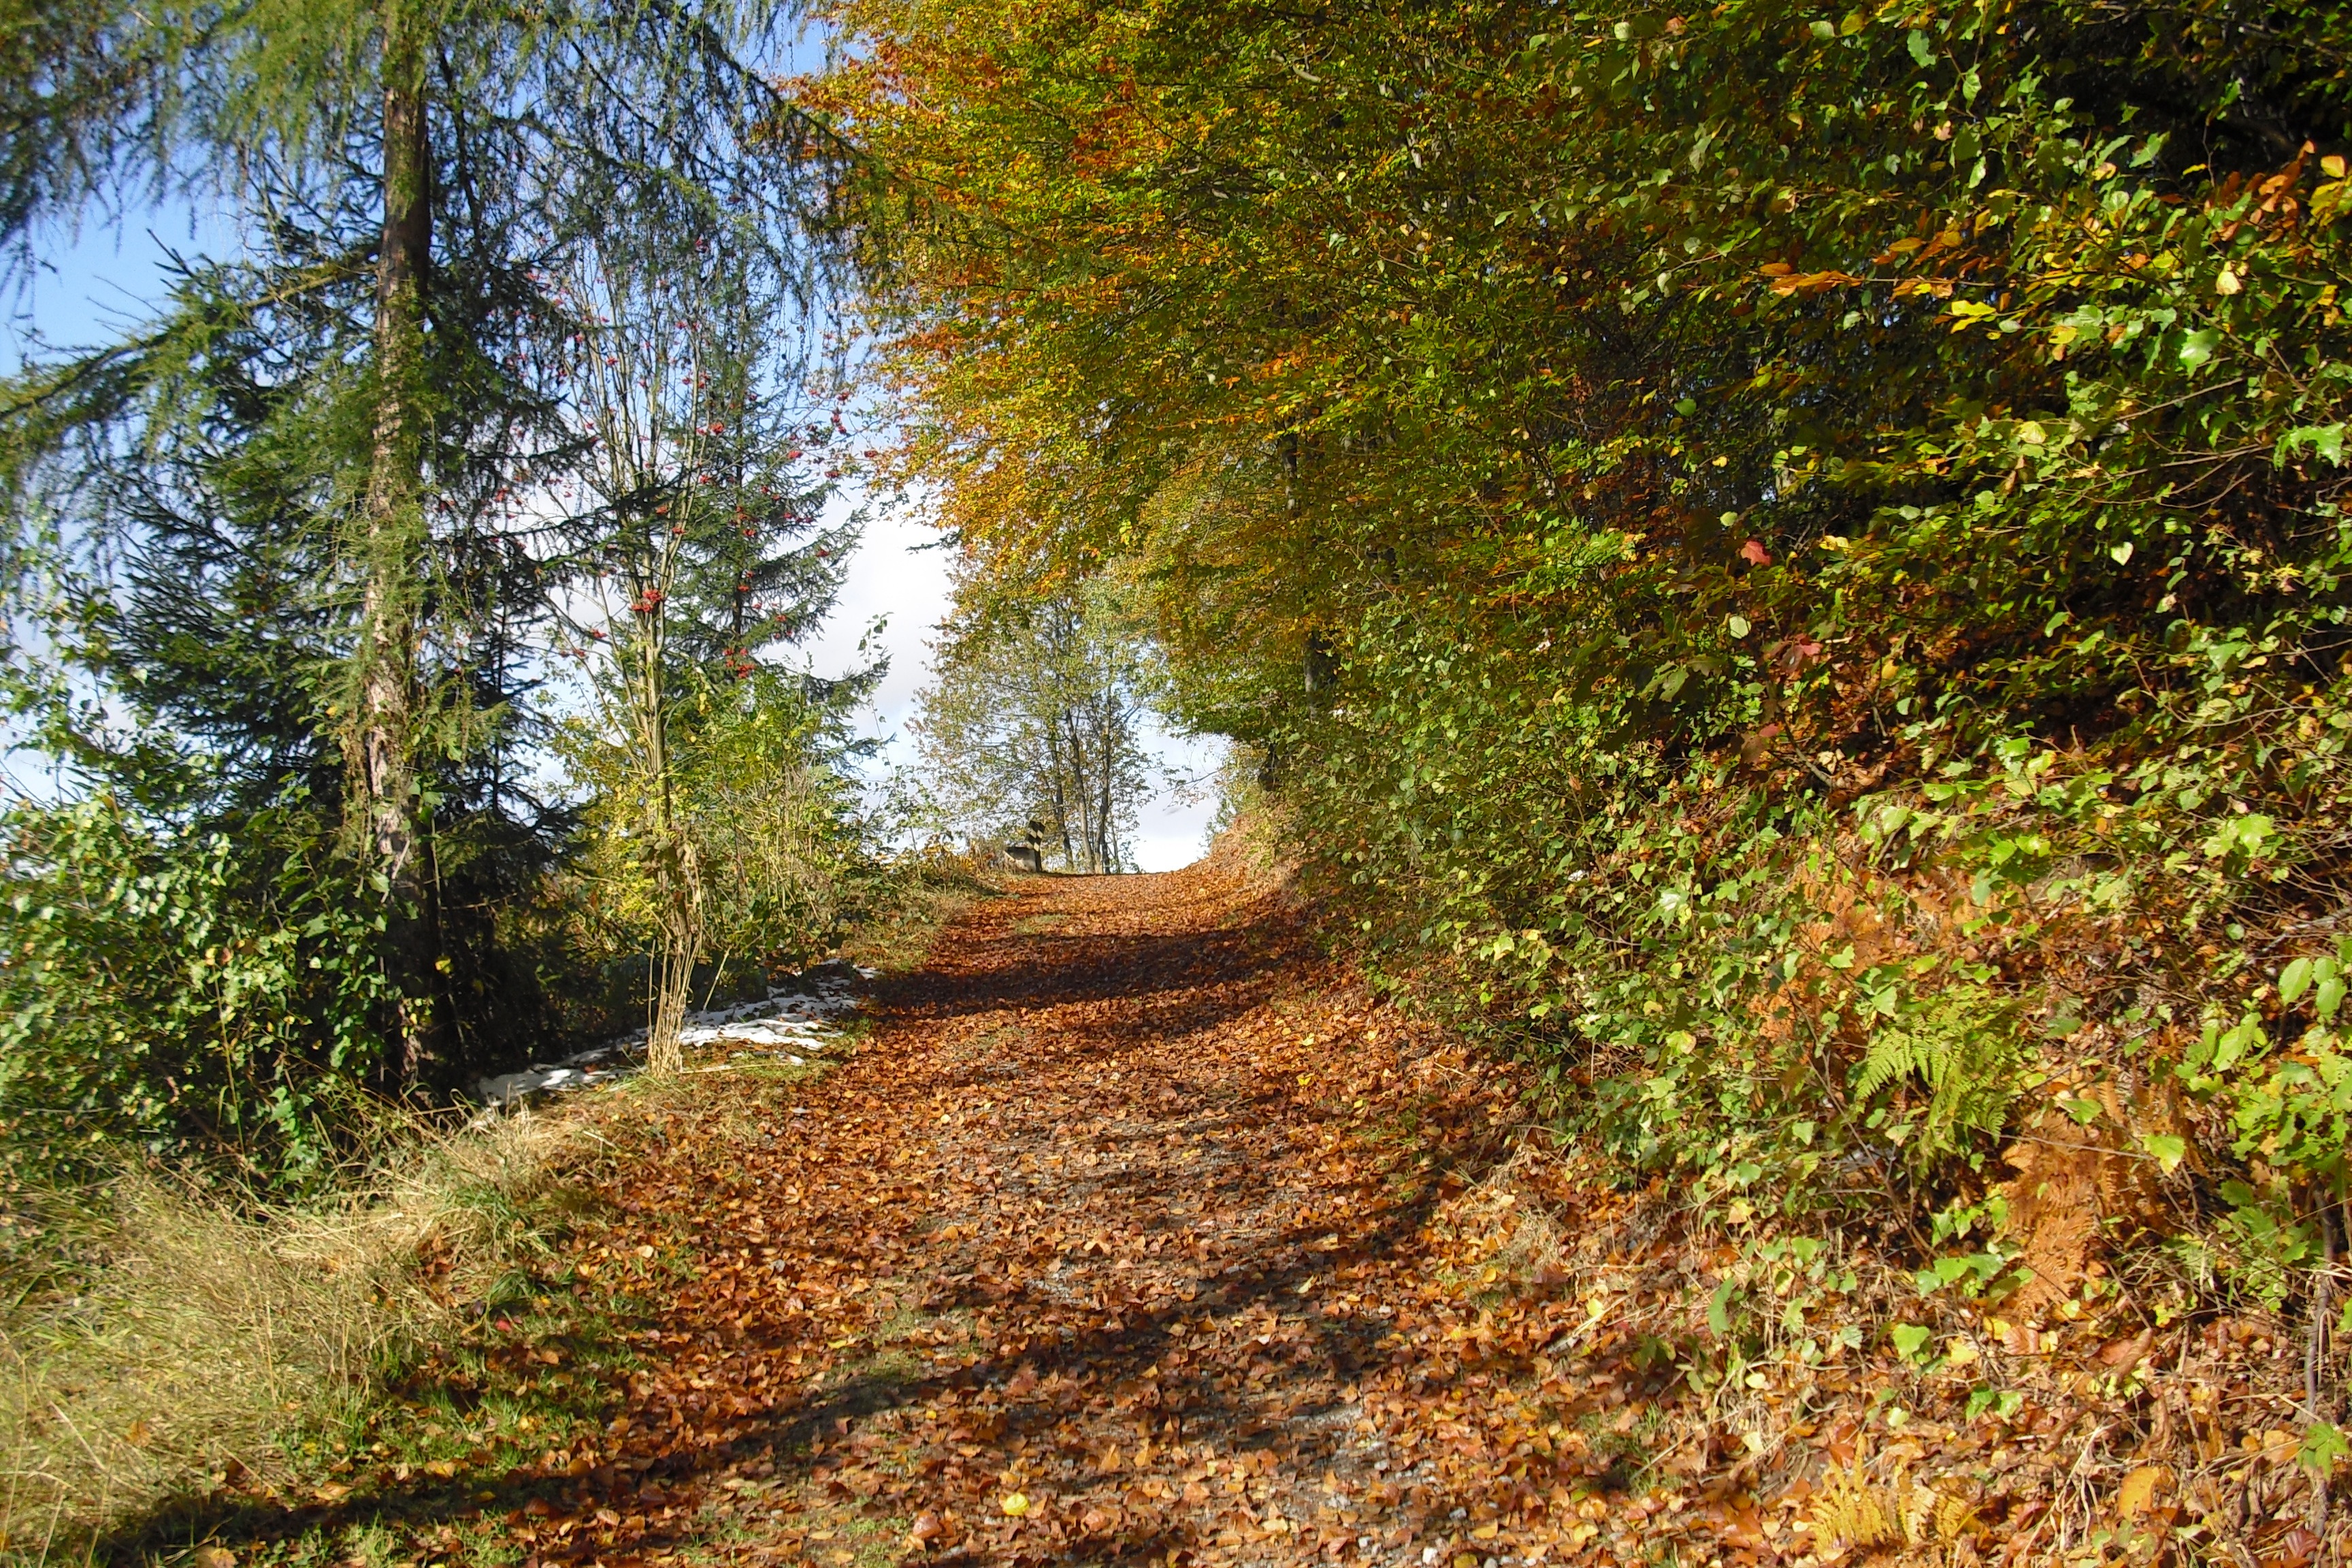
tree, nature, forest, wilderness, trail, meadow, leaf, stream, green, autumn, season, ridge, leaves, sunny, deciduous, woodland, habitat, ecosystem, hilly, dried leaves, forest path, mountainous, leaf fall, biome, natural environment, woody plant, temperate broadleaf and mixed forest, temperate coniferous forest, wilting leaves